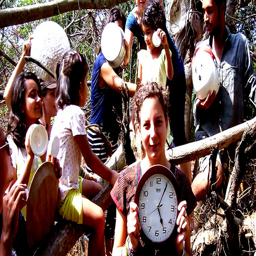
People with various items including a girl holding an analog clock
A woman holding a clock amongst a group of people around her.
A woman holding a clock in front of a group of people.
a girl holding a wall clock standing with a group of young people in the woods
Young girl holding up a clock in front of a group of people.